Tuareg rebellion (2007–2009)

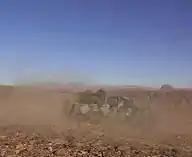
MNJ rebels shown in desert combat by a press photographer, near Aïr Mountains in January 2008.

Ag Boula had been one of two prominent Rebel leaders (along with Mano Dayak) brought into the Nigerien government after the end of the 1990s rebellion. In the 1990s, he had coordinated a dozen rebel factions in the FLAA (Front de Libération de l'Azawak et de l'Aïr) and then signed the peace deal with the Niamey authorities on their behalf. Afterwards, he headed his own political party, the UDPS (Union pour la démocratie et le progrès social)